Tracey Ullman's State of the Union

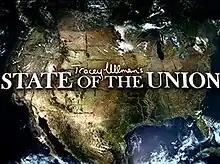

Tracey Ullman's State of the Union is an American sketch comedy television series starring Tracey Ullman. The series is written by Ullman, along with Hollywood satirist, Bruce Wagner. Gail Parent and Craig DiGregorio act as contributing writers to the series' first season. The show ran for three seasons on Showtime. On May 17, 2010, it was announced that the show would not be returning for a fourth season.